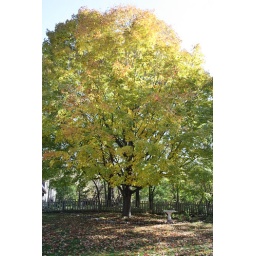
Picturesque perfect scene of gently colored tree in fall with a bird bath.